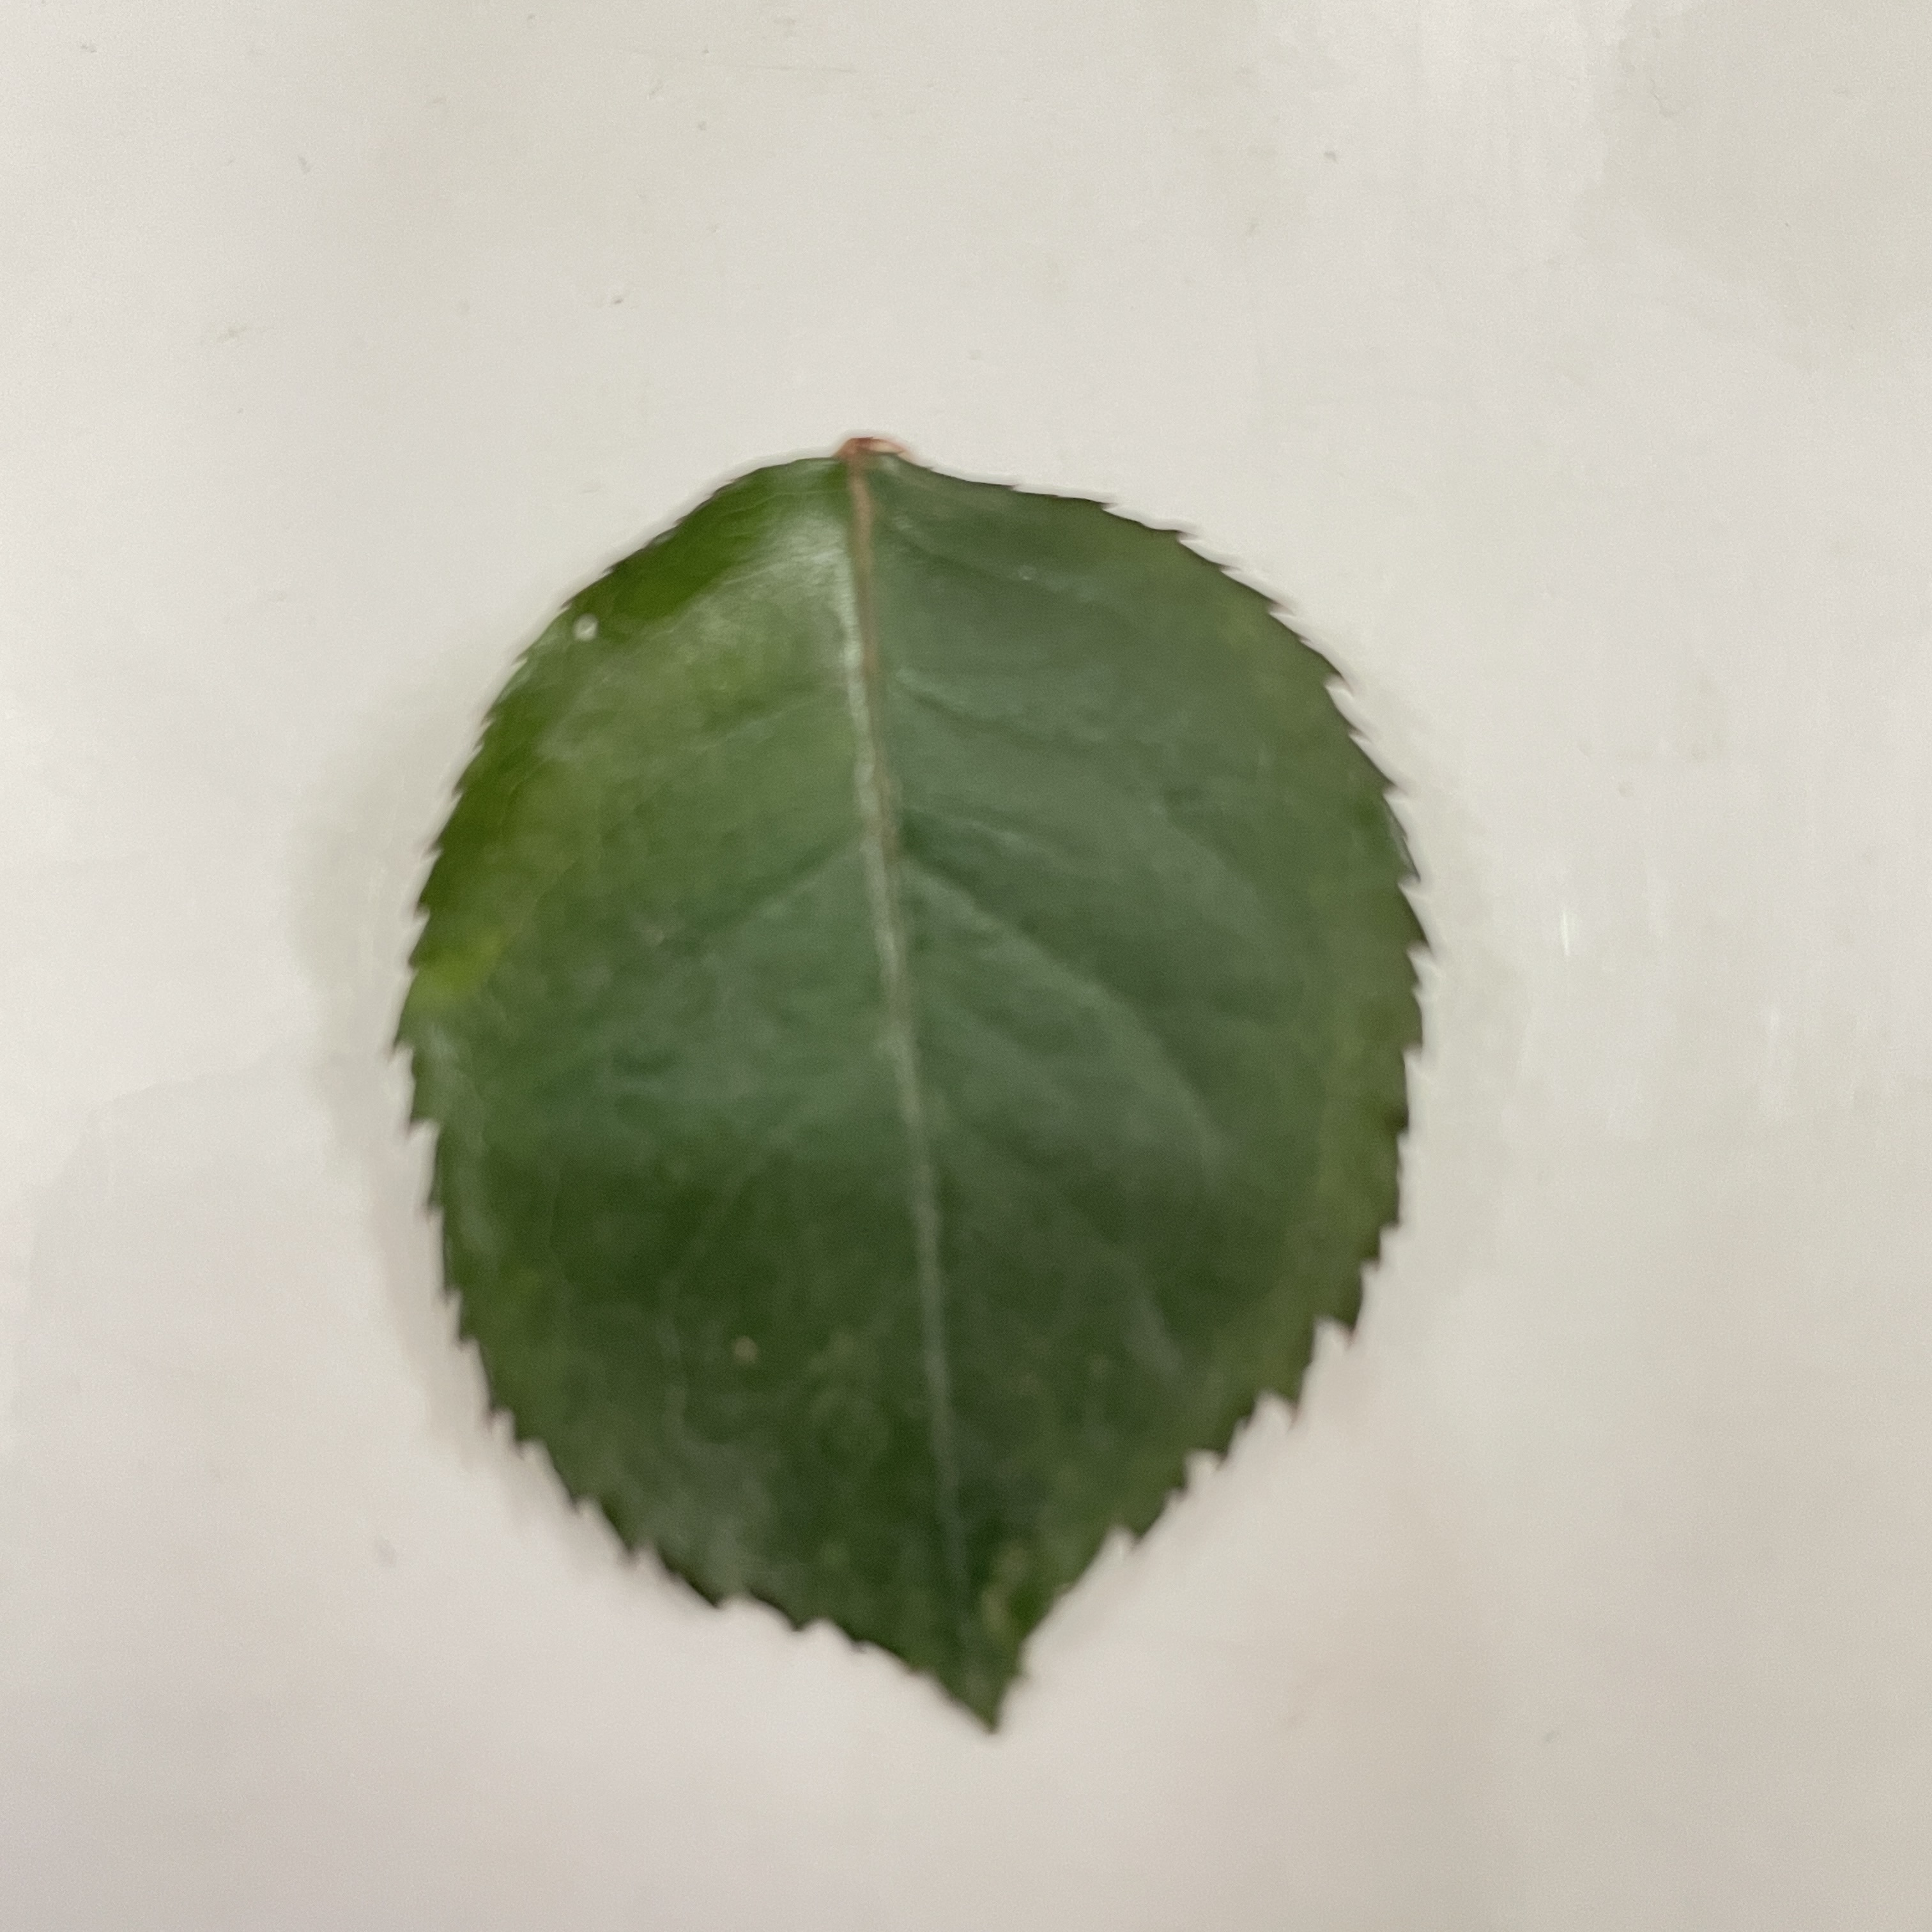
Label: Healthy Leaf